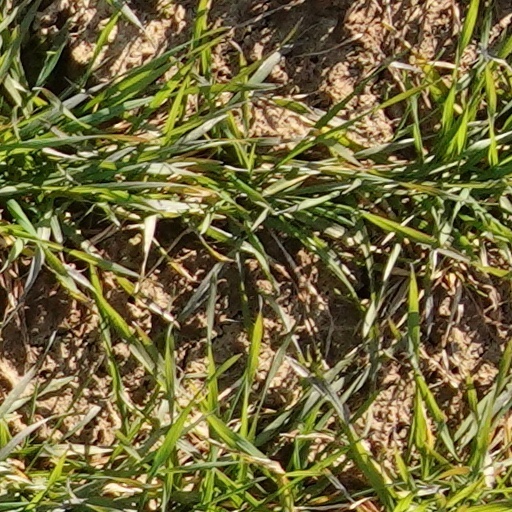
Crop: wheat